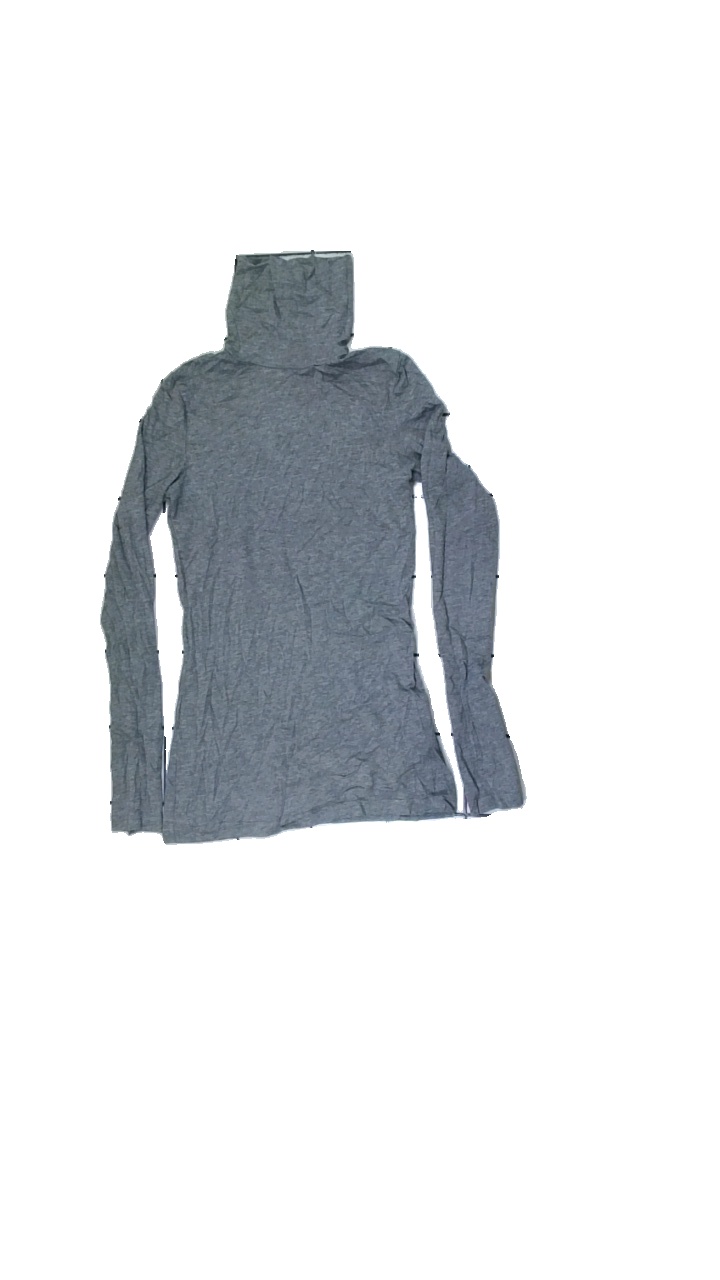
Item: Top (Ladies)
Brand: Divided (h&m)
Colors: Grey
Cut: Turtle neck, Tight
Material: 100% cotton
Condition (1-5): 3
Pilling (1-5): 5
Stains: Minor
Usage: Recycle
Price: <50